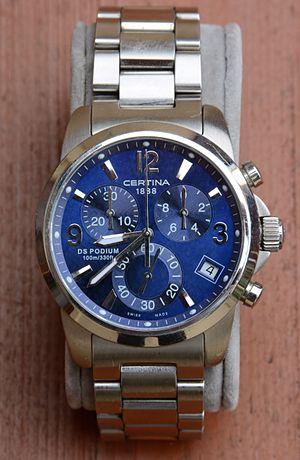
Certina SA est une entreprise horlogère suisse, fondée en 1888 par Adolf et Alfred Kurth, actuellement affiliée à la multinationale Swatch Group.